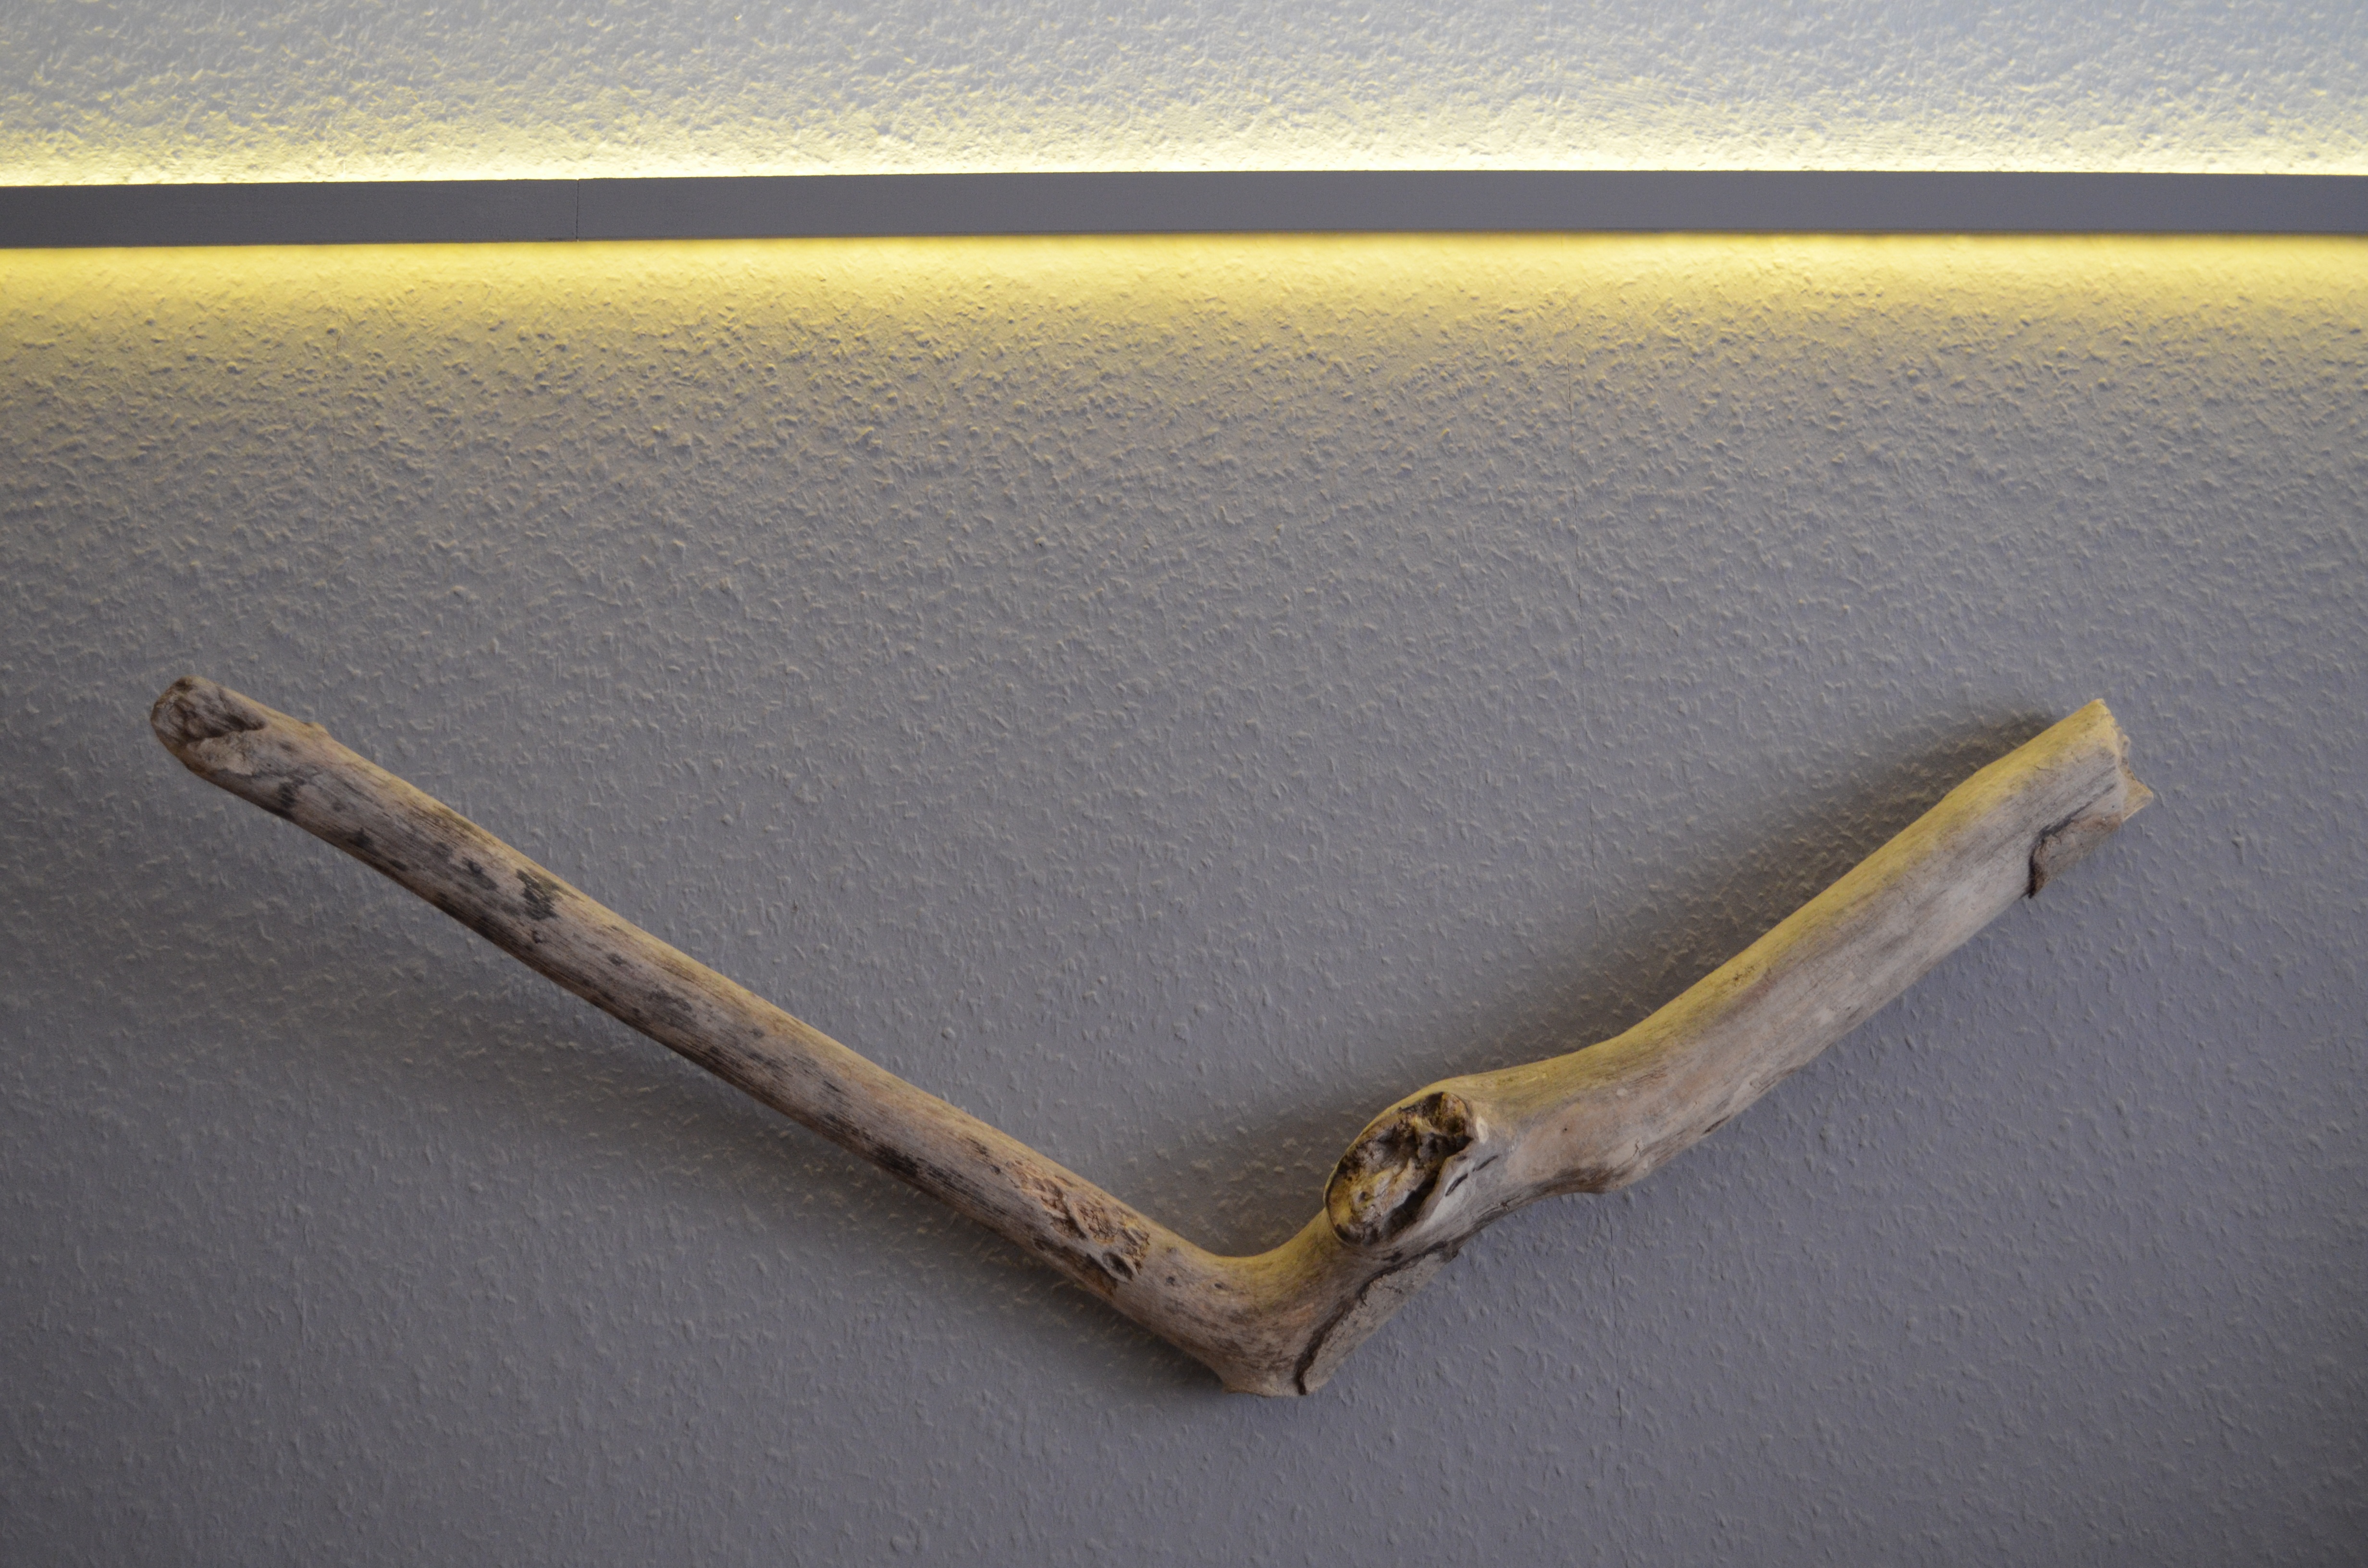
wing, light, wood, interior, lamp, lighting, material, antler, interior design, led, setup, drift wood, led lamp, warm white, led strip lighting, light bar, indirect light, led ribbon, residential living beautiful